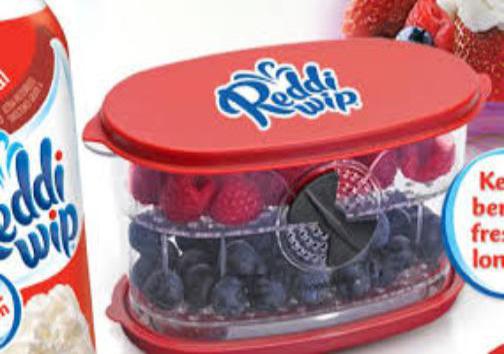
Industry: Food